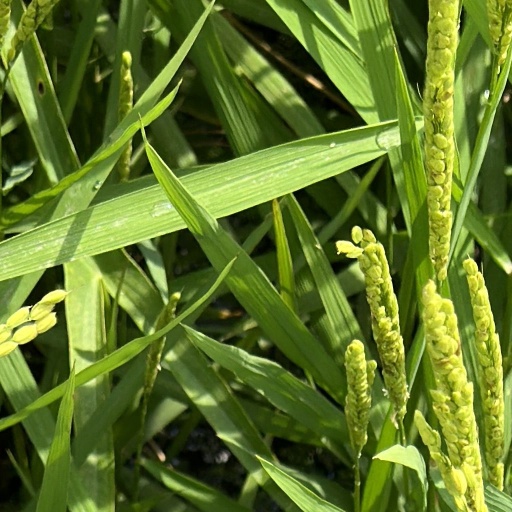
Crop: rice